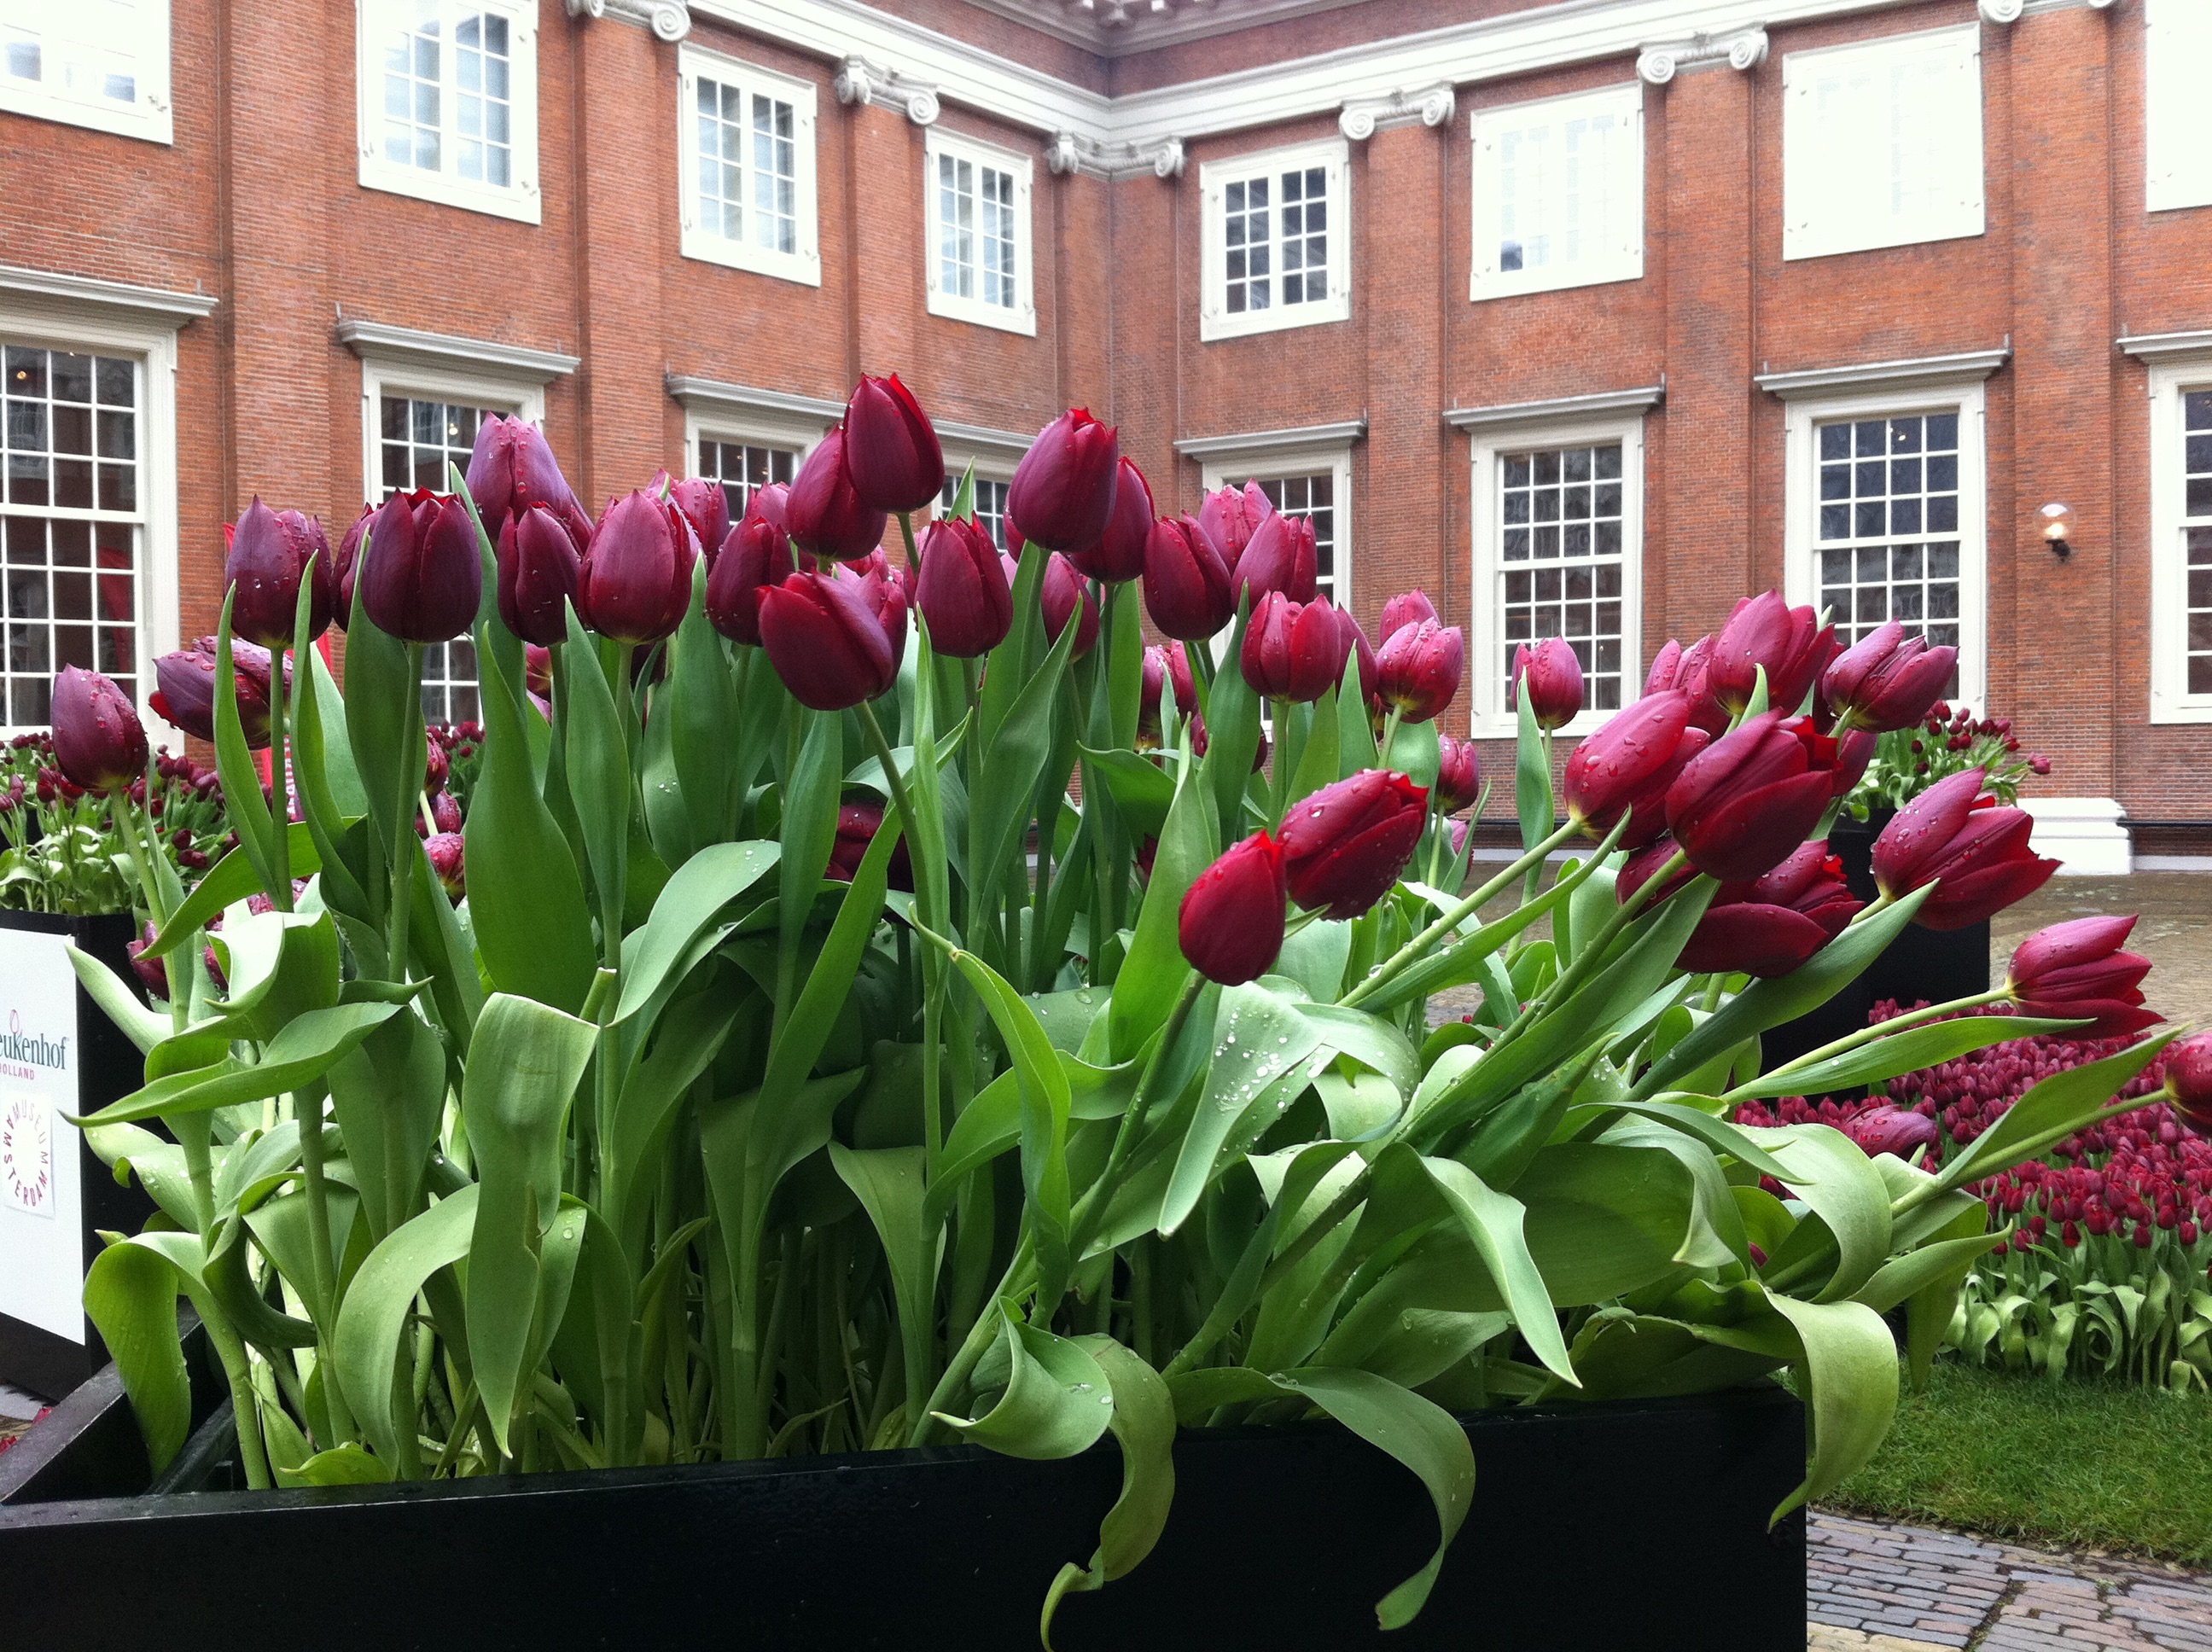
plant, flower, tulip, botany, garden, floristry, flowering plant, lily family, land plant